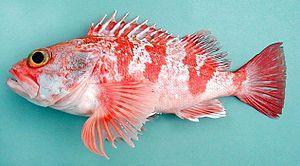
Le sébaste-chèvre ou rascasse du fond est une espèce de poissons de la famille des Scorpaenidae. C'est une espèce comestible.